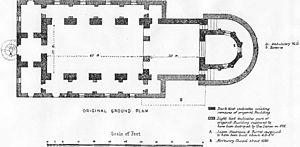
L’architecture saxonne désigne une période de l’Histoire de l'architecture en Angleterre, et dans une partie du Pays de Galles : celle qui s'étend de la seconde moitié du Vᵉ siècle à la Conquête normande.